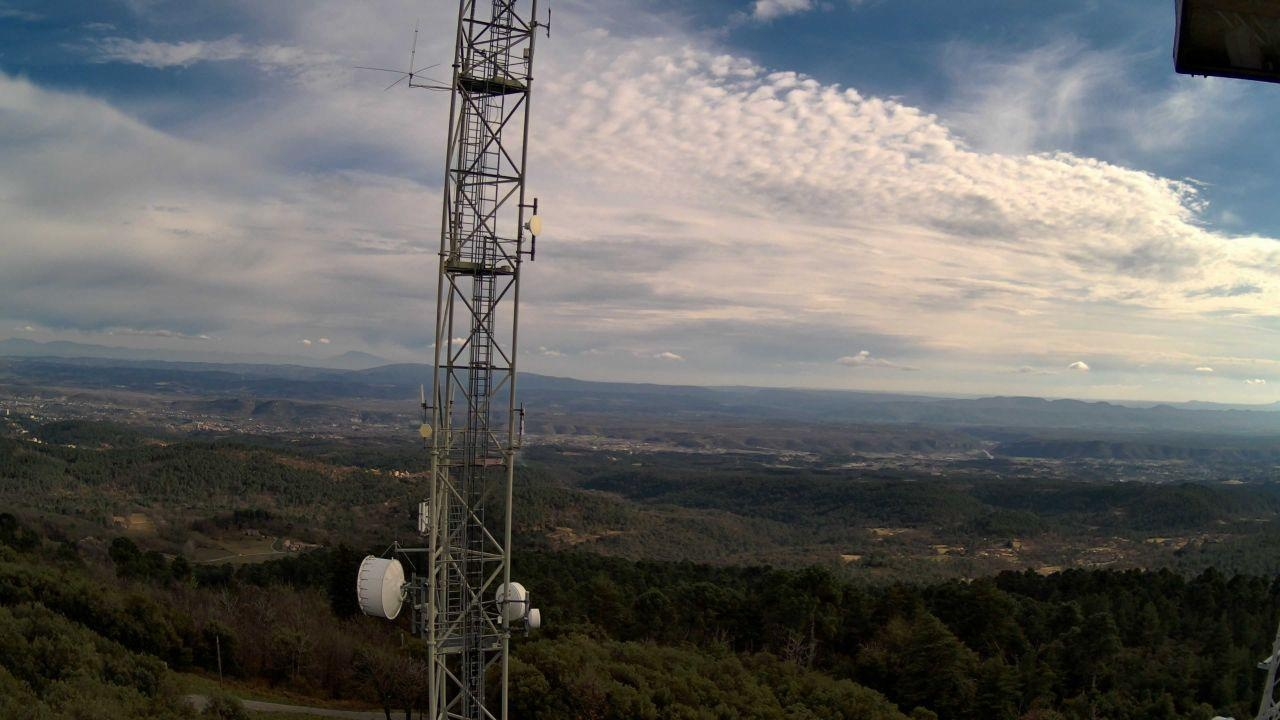
Fire: no
Smoke: yes